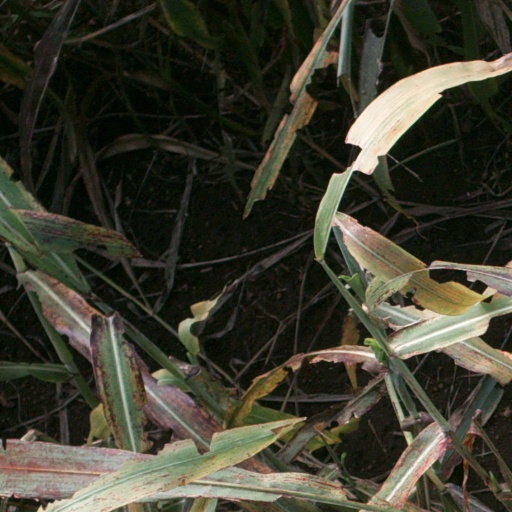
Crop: sorghum